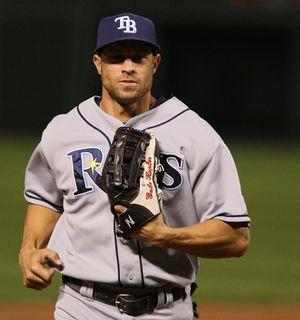
Gabriel Stefan Kapler est un voltigeur de baseball qui joue en Ligue majeure de 1998 à 2010.